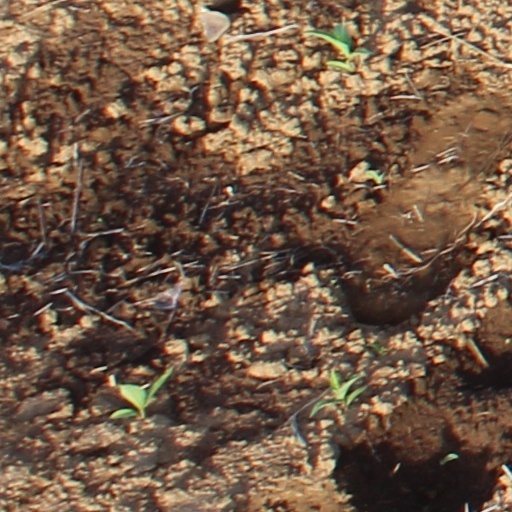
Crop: wheat